Hashtag activism

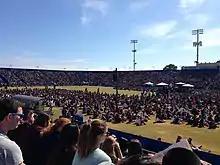
A memorial service held at Harder Stadium after the Isla Vista killings

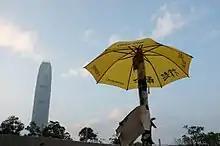
A sign of the Umbrella Revolution protest in Hong Kong

The hashtag #NotOneMore developed shortly after the May 23, 2014, shooting in Isla Vista, Santa Barbara, California. During this incident, six students attending the University of California, Santa Barbara, lost their lives. Richard Martinez, the father of one of the victims, quickly spoke out about gun control, calling for stricter gun control during memorial ceremonies and rallies, chanting "Not One More!" The phrase became a hashtag on social media afterwards. Richard also worked with Everytown's digital team to create a tool to allow participants to send postcards to their senators, congressional representatives, and governor containing the phrase "Not One More".